Smoking room

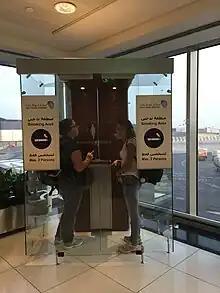
Smoking area inside the airport in Abu Dhabi.

Smoking rooms can be found in public buildings such as airports, and in semi-public buildings such as workplaces. Such rooms are commonly equipped with chairs, ashtrays and ventilation, and are usually free to enter, although there may be a smoking age restriction. A cigarette company sometimes sponsors these smoking rooms, displaying its brand names on the room walls and financing the room or its maintenance. Cigarette companies have worked hard to ensure smoking was accommodated in major airports, which are high-profile locations serving many people who are often bored or nervous. Initially, providing smoking and no smoking areas was their goal, but when that policy failed they fell back on ventilated smoking rooms.